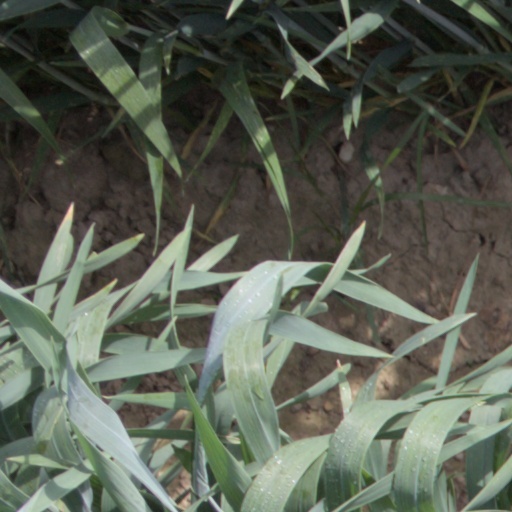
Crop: wheat